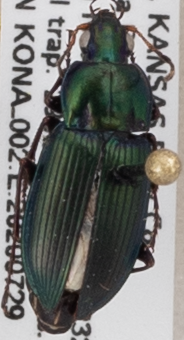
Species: Poecilus chalcites
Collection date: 2020-07-29
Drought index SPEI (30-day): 0.896
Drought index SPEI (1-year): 1.45
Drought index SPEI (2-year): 2.09